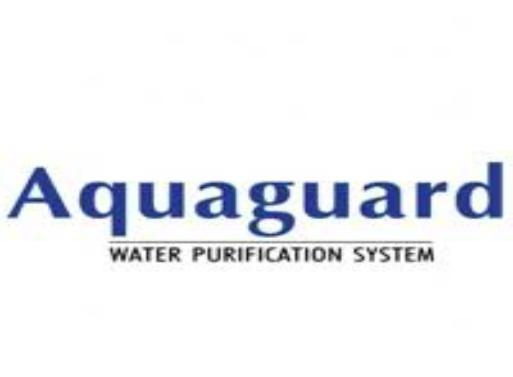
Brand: Aqua Guard
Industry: Others